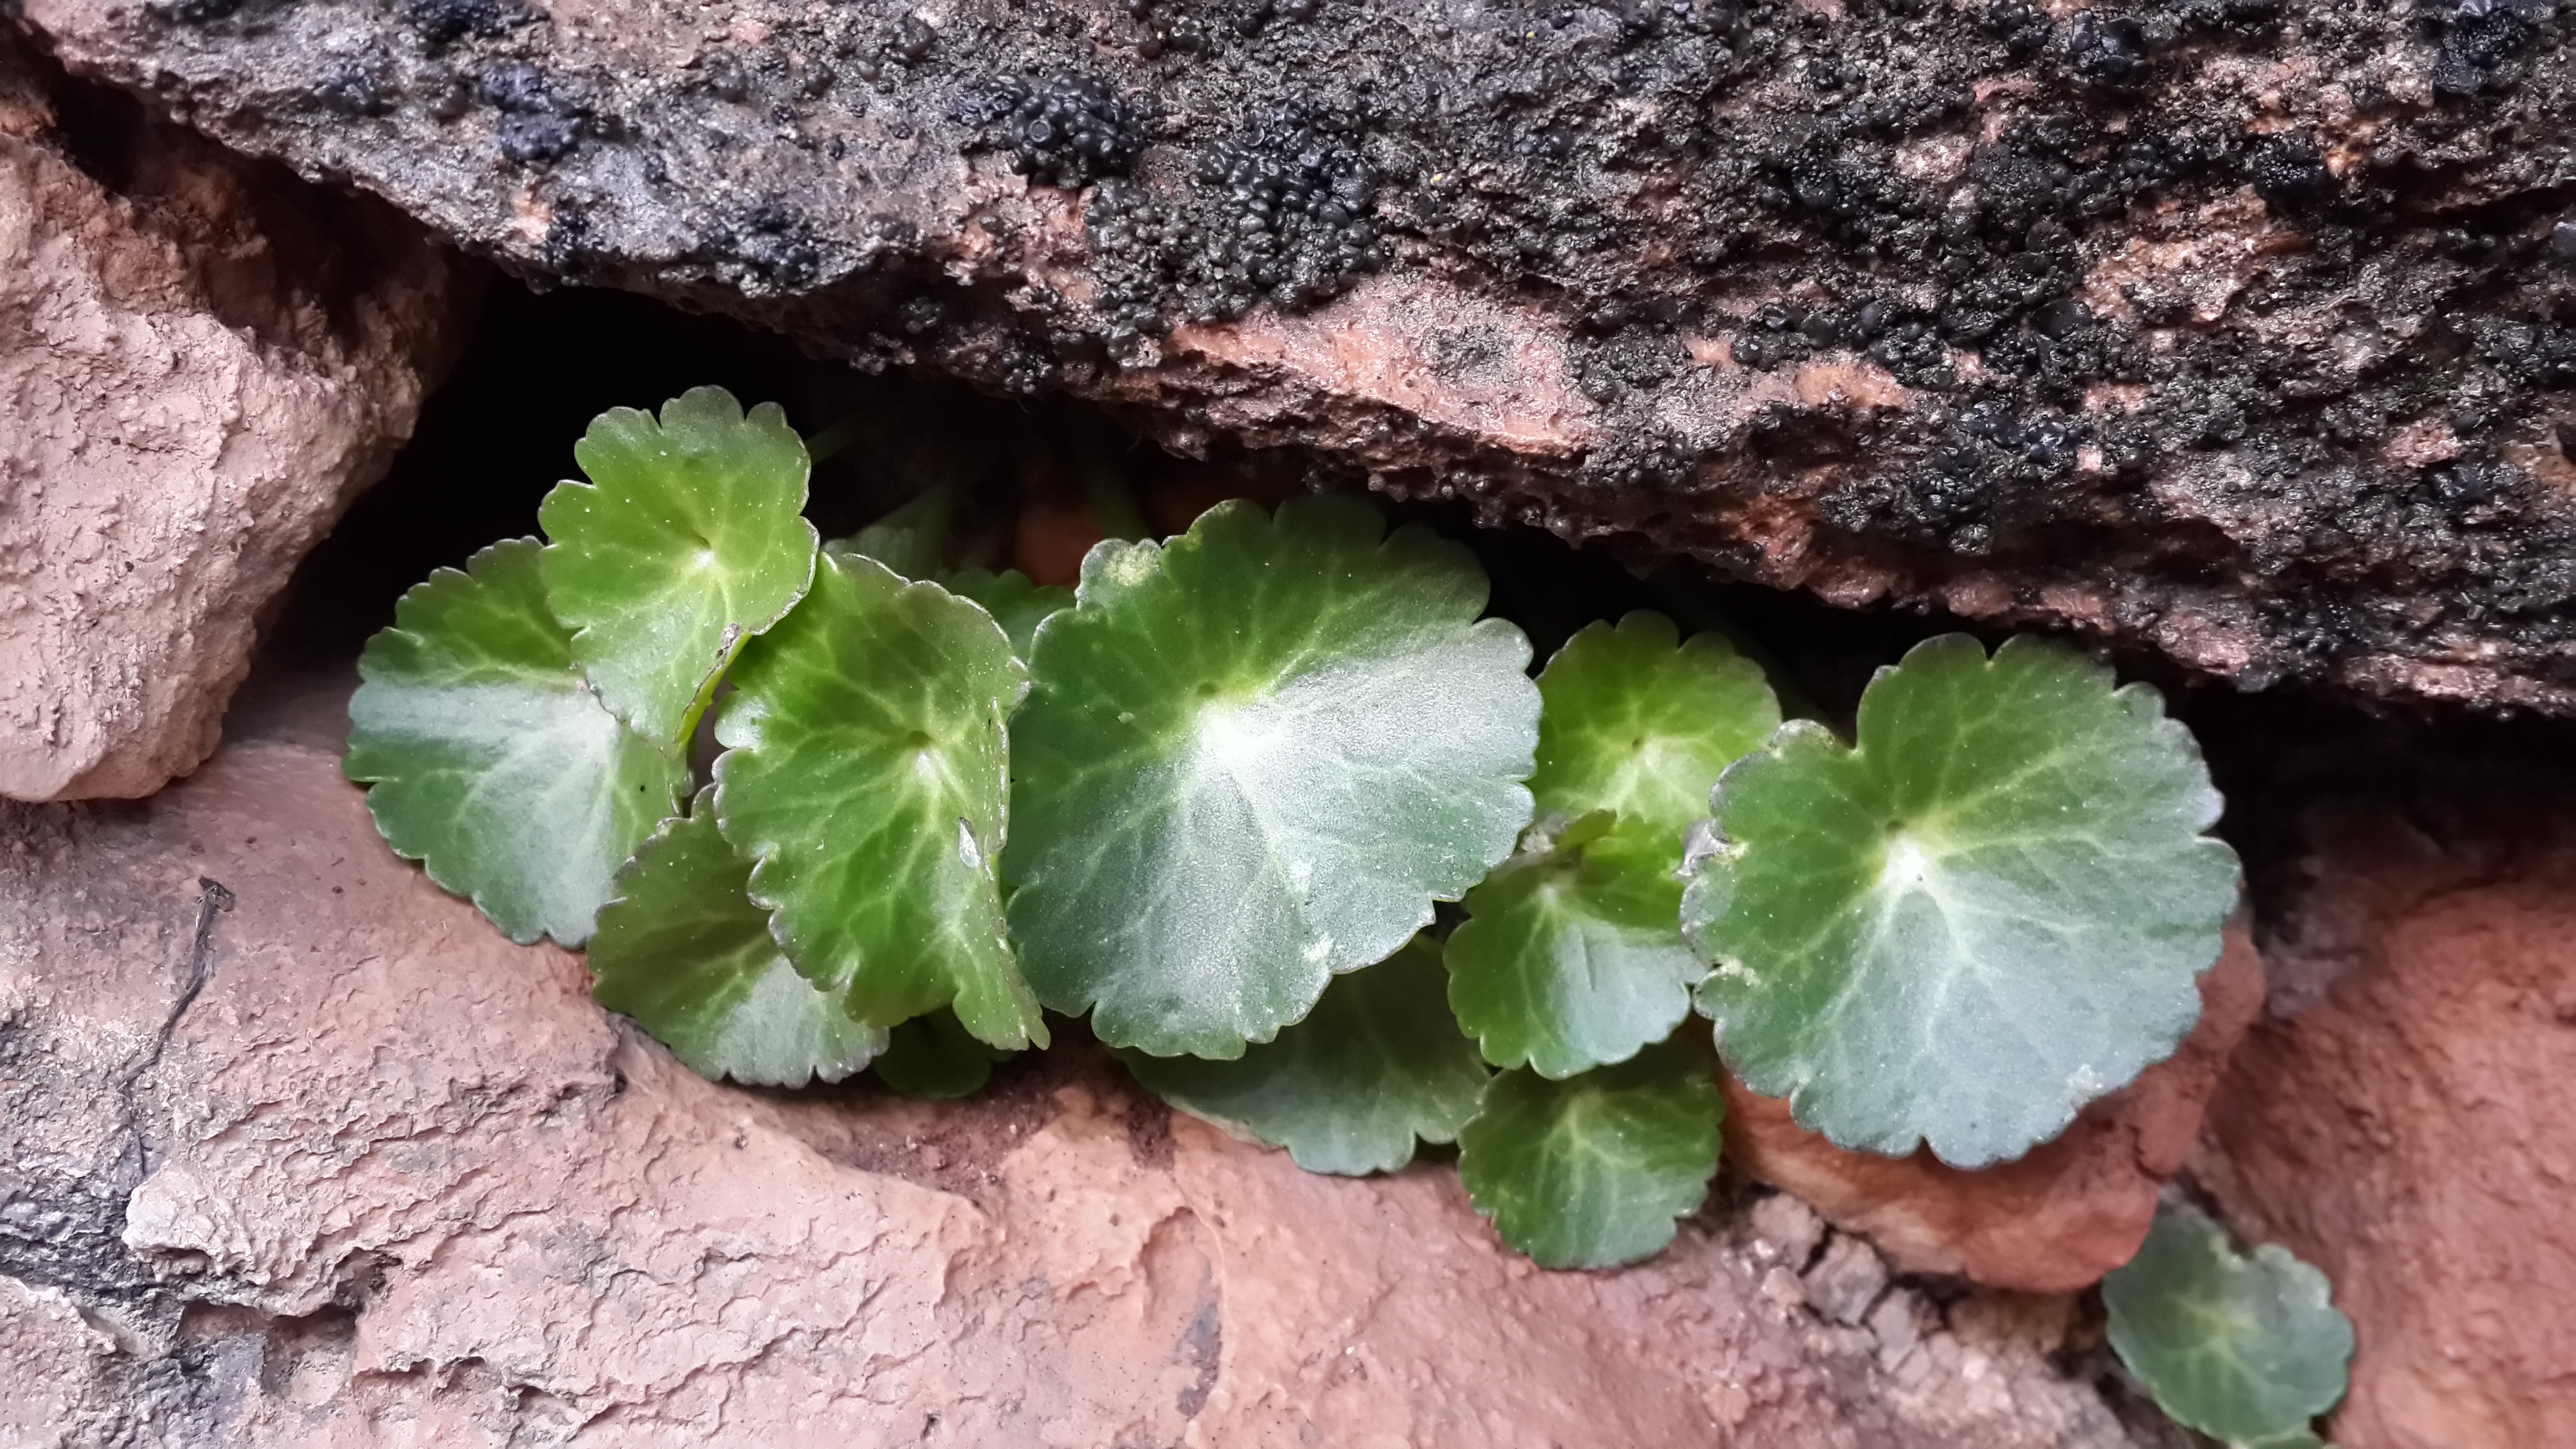
plant, leaf, flower, stone, food, green, herb, produce, vegetable, soil, flora, life, mountains, cliffs, flowering plant, power of nature, annual plant, land plant, apiales